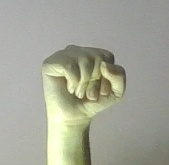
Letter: saad